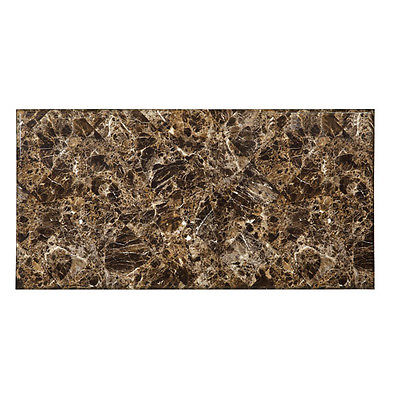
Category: table